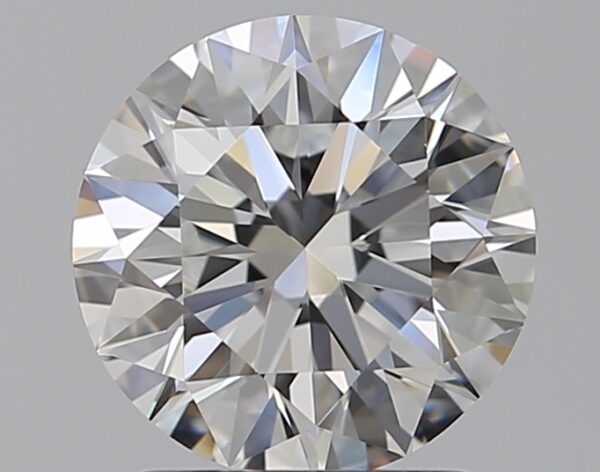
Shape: round
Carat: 1.67
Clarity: VVS1
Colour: E
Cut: EX
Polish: EX
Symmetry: EX
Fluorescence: M
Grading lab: GIA
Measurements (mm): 7.53 x 7.58 x 4.72